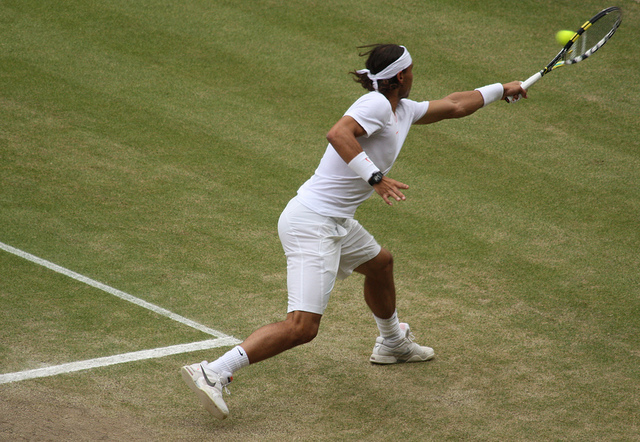
một người đàn ông đang đưa vợt ra để đánh quả bóng tennis